Grantham Museum

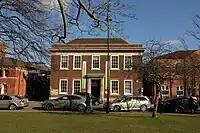
Image of the Grantham Museum

Grantham Museum is located at St Peter's Hill, Grantham, Lincolnshire, England, housed in the town's former Carnegie Library, which it moved into in 1926.